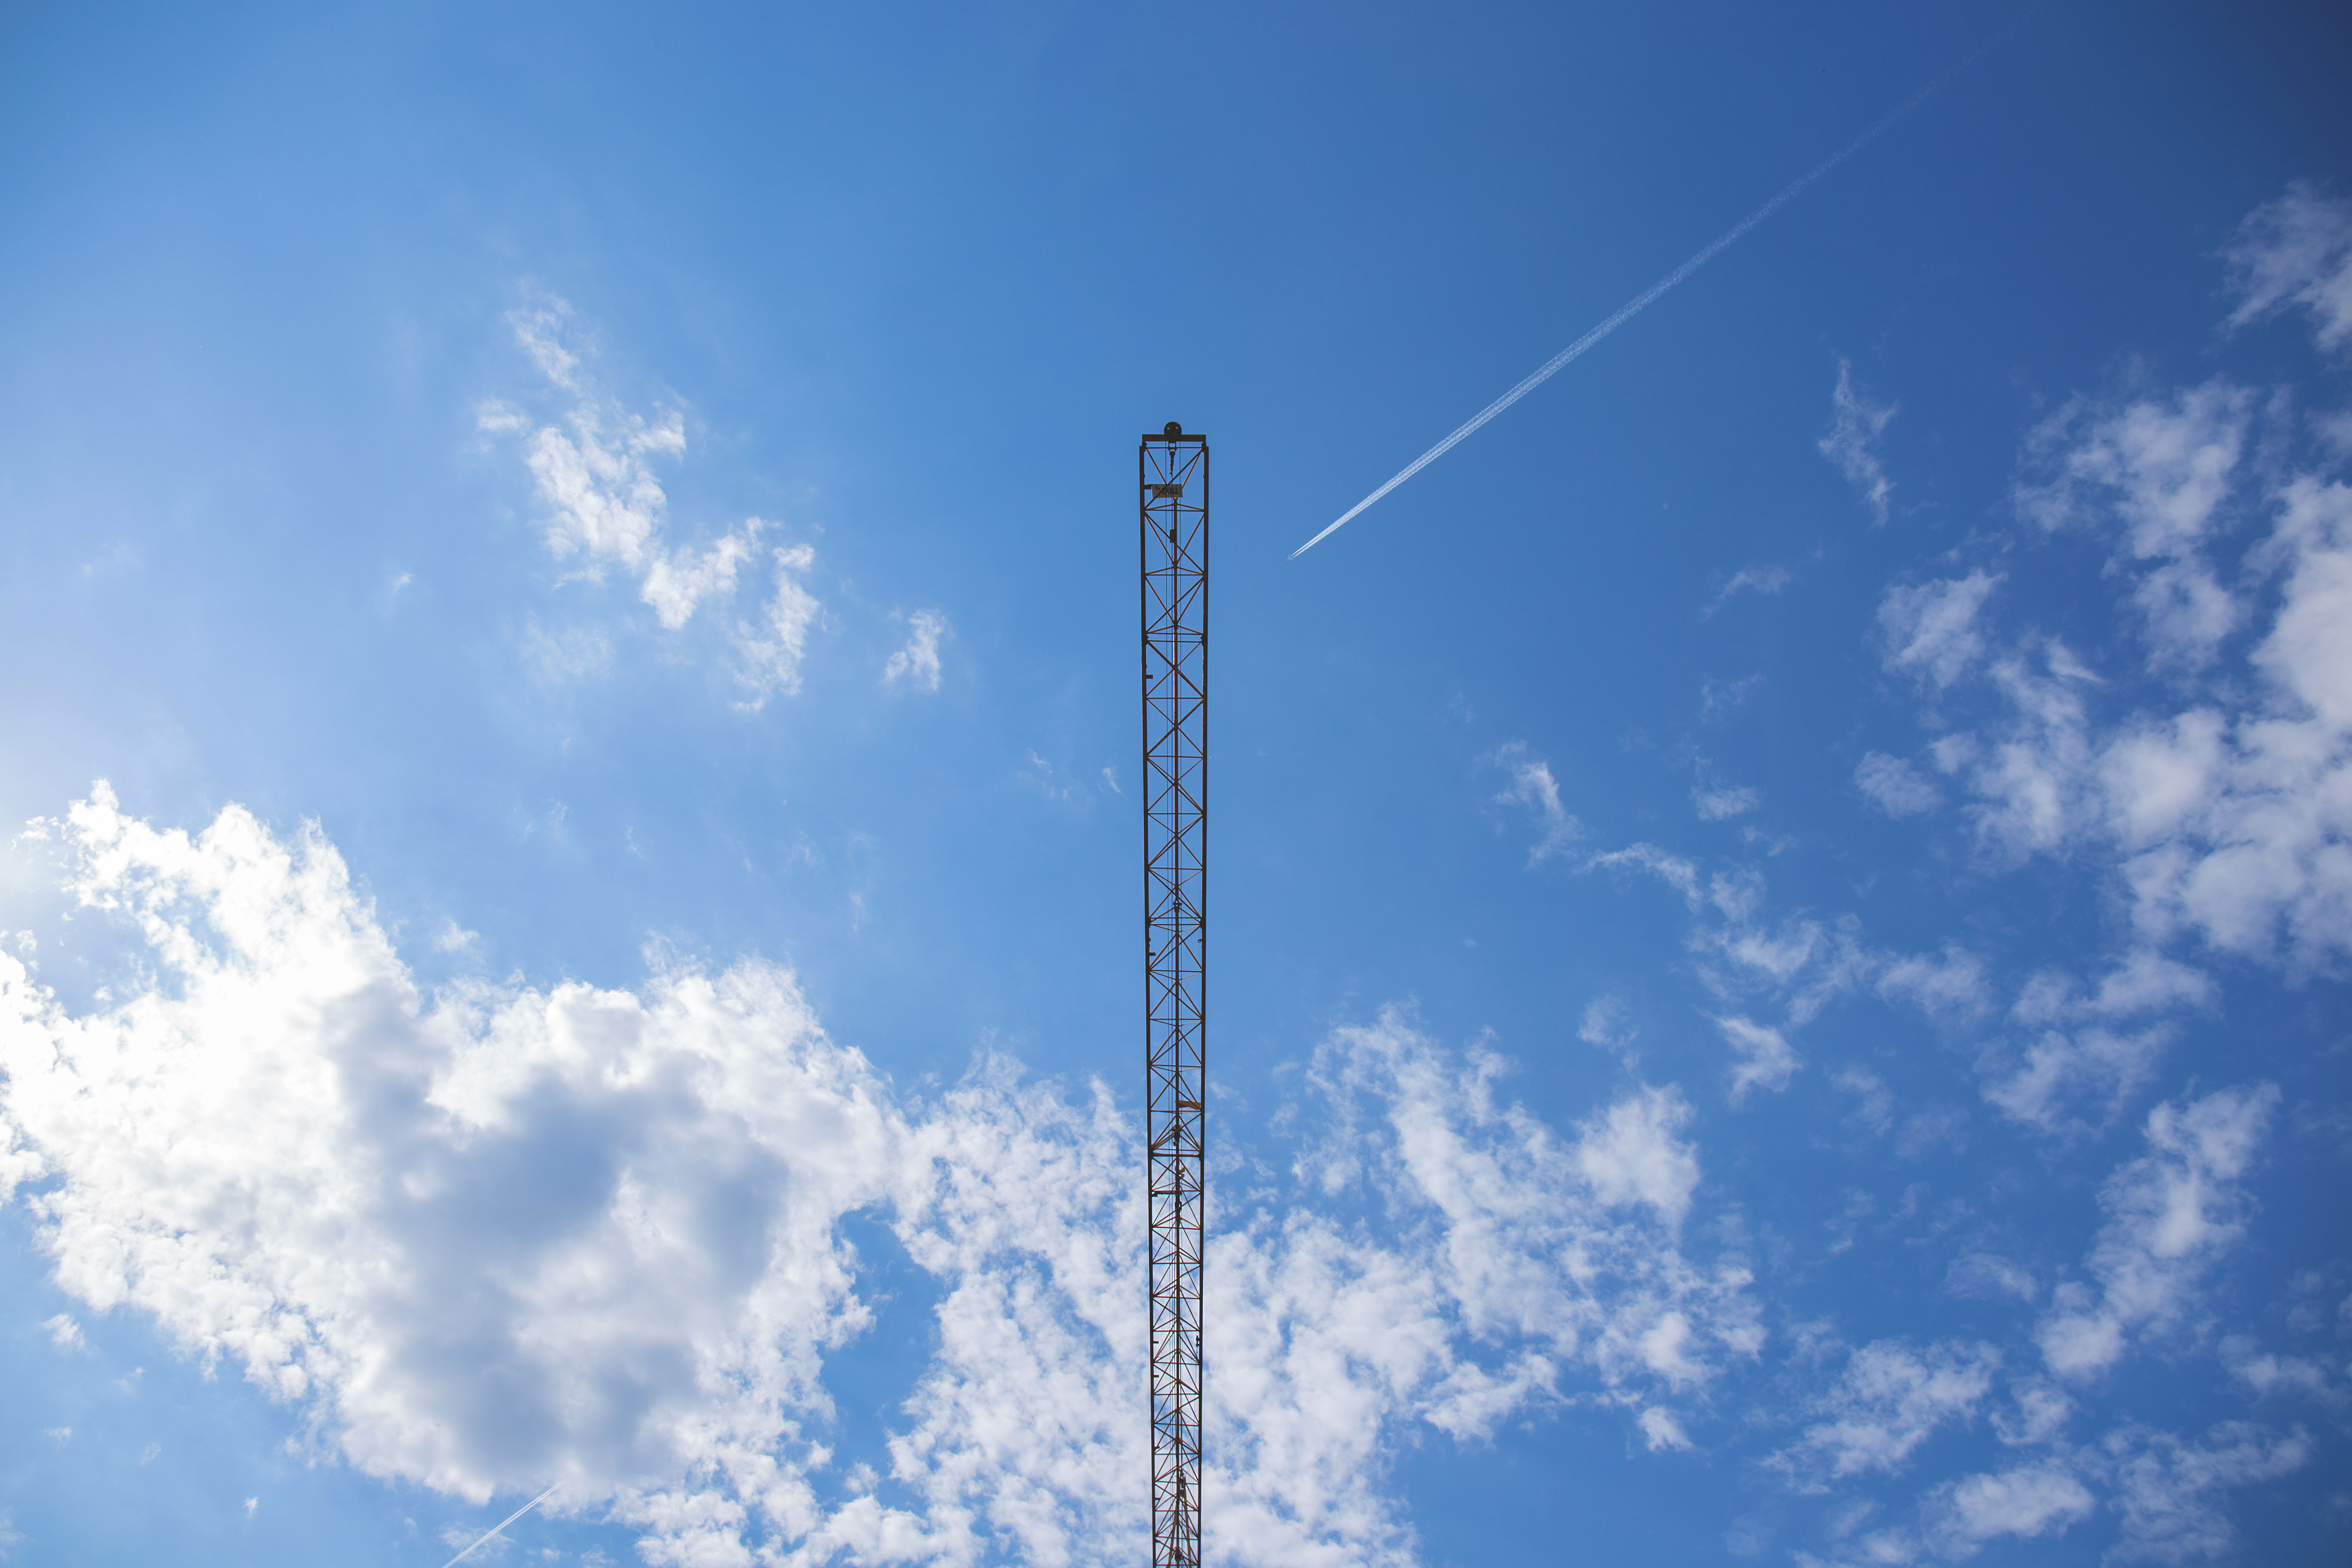
outdoor, horizon, light, cloud, sky, sunlight, wind, atmosphere, steel, line, tower, mast, blue, industry, electricity, blue sky, clouds, engineering, daylight, tall, contrails, steel structure, meteorological phenomenon, worm's eye view, condensation trails, atmosphere of earth, overhead power line